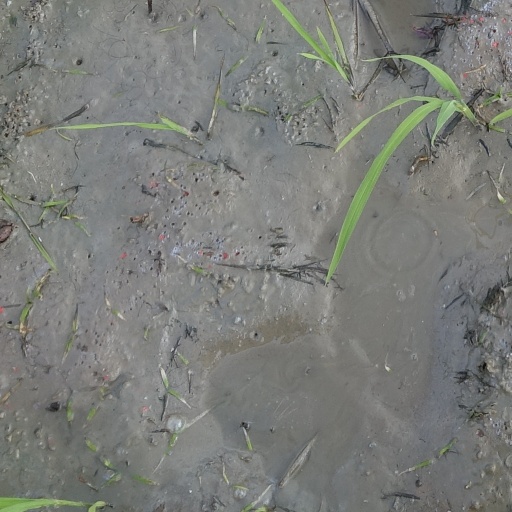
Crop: rice